Edvard Fredin

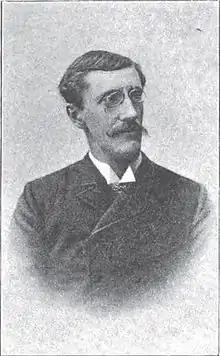
Edvard Fredin

Nils Edvard Fredin (8 June 1857 – 27 June 1889) was a Swedish playwright, actor, reviewer, and translator.